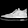
Label: Sneaker